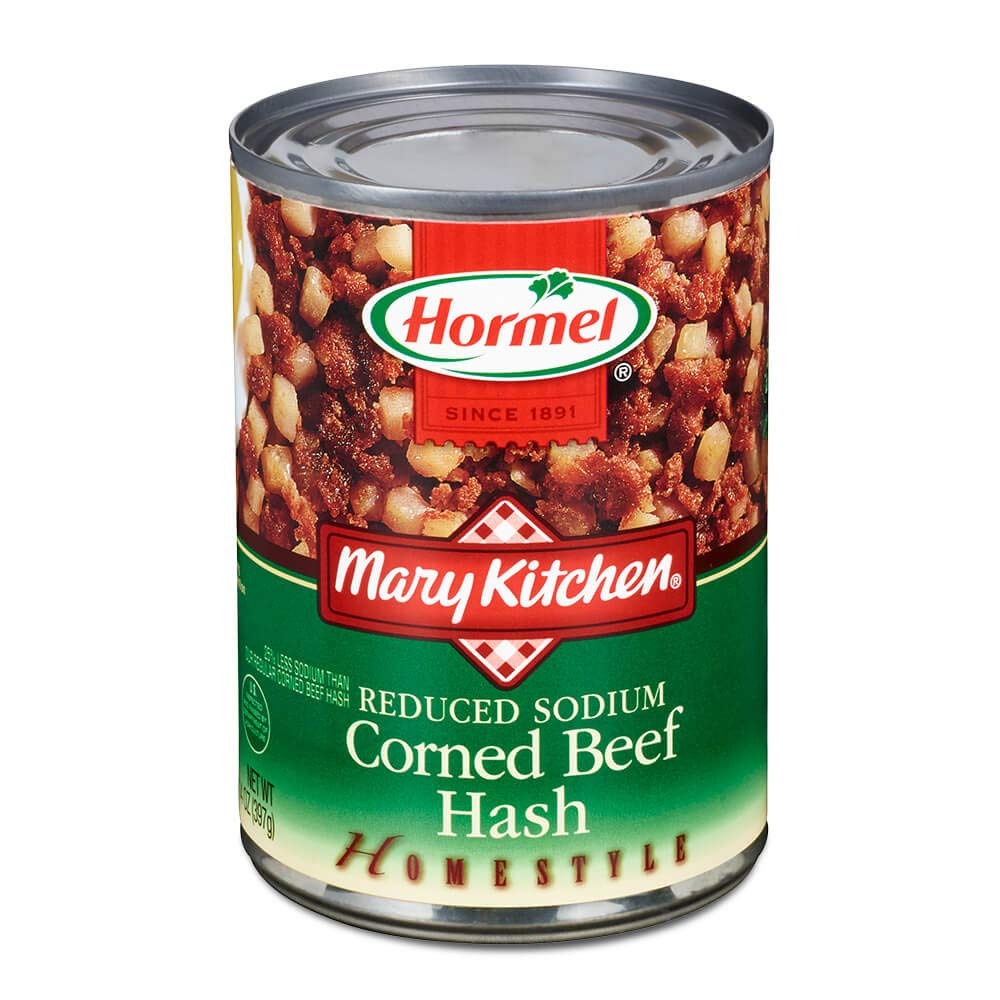
Item Name: MARY KITCHEN Hash Reduced Sodium Corned Beef, 15 Ounce (Pack of 12)
Bullet Point 1: America’s #1 Selling Hash
Bullet Point 2: 25% less sodium than our regular corned beef hash; sodium content has been reduced from 970 mg to 660 mg per serving
Bullet Point 3: 17 grams of protein per serving
Bullet Point 4: Fully cooked, ready to serve
Bullet Point 5: 65 years of high quality and great taste
Value: 180.0
Unit: ounce

Price: 4.345